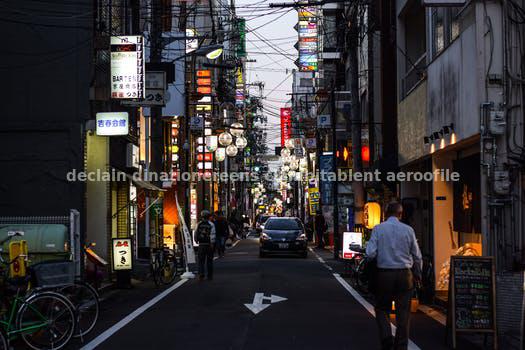
Label: Watermark